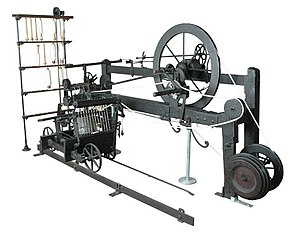
Den industrielle revolution / Opfindelser
Det eneste overlevende eksemplar af en Spinning Mule bygget af opfinderen Samuel Crompton.
Den industrielle revolution var en periode fra omkring 1760 til et tidspunkt mellem 1820 og 1840, hvor store ændringer inden for landbrug, masseproduktion, minedrift og transport havde en dybtgående betydning for socioøkonomiske og kulturelle forhold i Storbritannien. Ændringerne spredte sig senere til hele Europa, Nordamerika og til sidst til resten af verden. Den industrielle revolution udgjorde et vendepunkt for menneskehedens samfund; Næsten alle aspekter af dagligdagen blev med tiden påvirket på den ene eller anden måde.